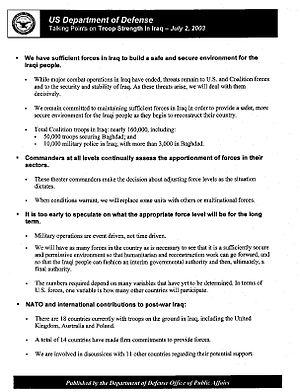
Les actions de propagande des États-Unis jalonnent l'histoire de ce pays, depuis la « Conquête de l'Ouest » jusqu'à la récente « guerre contre le terrorisme ».